Andu Mărginean

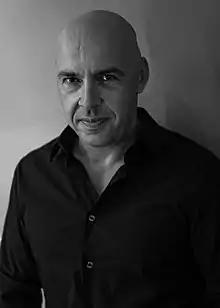
Mărginean, Sibiu, 2020

Andu Mărginean is a Romanian designer and artist known for his design work and architectural design projects.